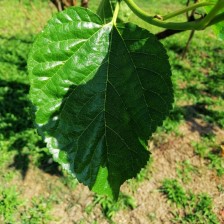
Variety: BlackOodTurkey